History of rice cultivation

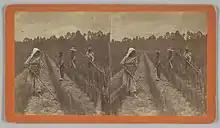
Photograph by Havens O. Pierre taken between 1876 and 1888 in Savannah, Georgia titled "Hoeing Rice".

Pakistan is one of the 10 largest rice producing country in the world. Rice of different varieties are cultivated in 3.35 million hectares with an annual production of 8.5 million metric tons (1.12% percent of global production). Pakistan constitutes 8% share in total world exports. Pakistan is the top exporter of brown rice. Pakistan exported around 415,053 tons of rice worth . Pakistan constitutes 22.1% share in brown rice exports. The main producing areas are Sindh and Punjab. Pakistan is the 3rd highest rice exporting country in the world in terms of quantity and 4th highest in terms of value. Pakistan exported around 5.8 million tons of rice worth .